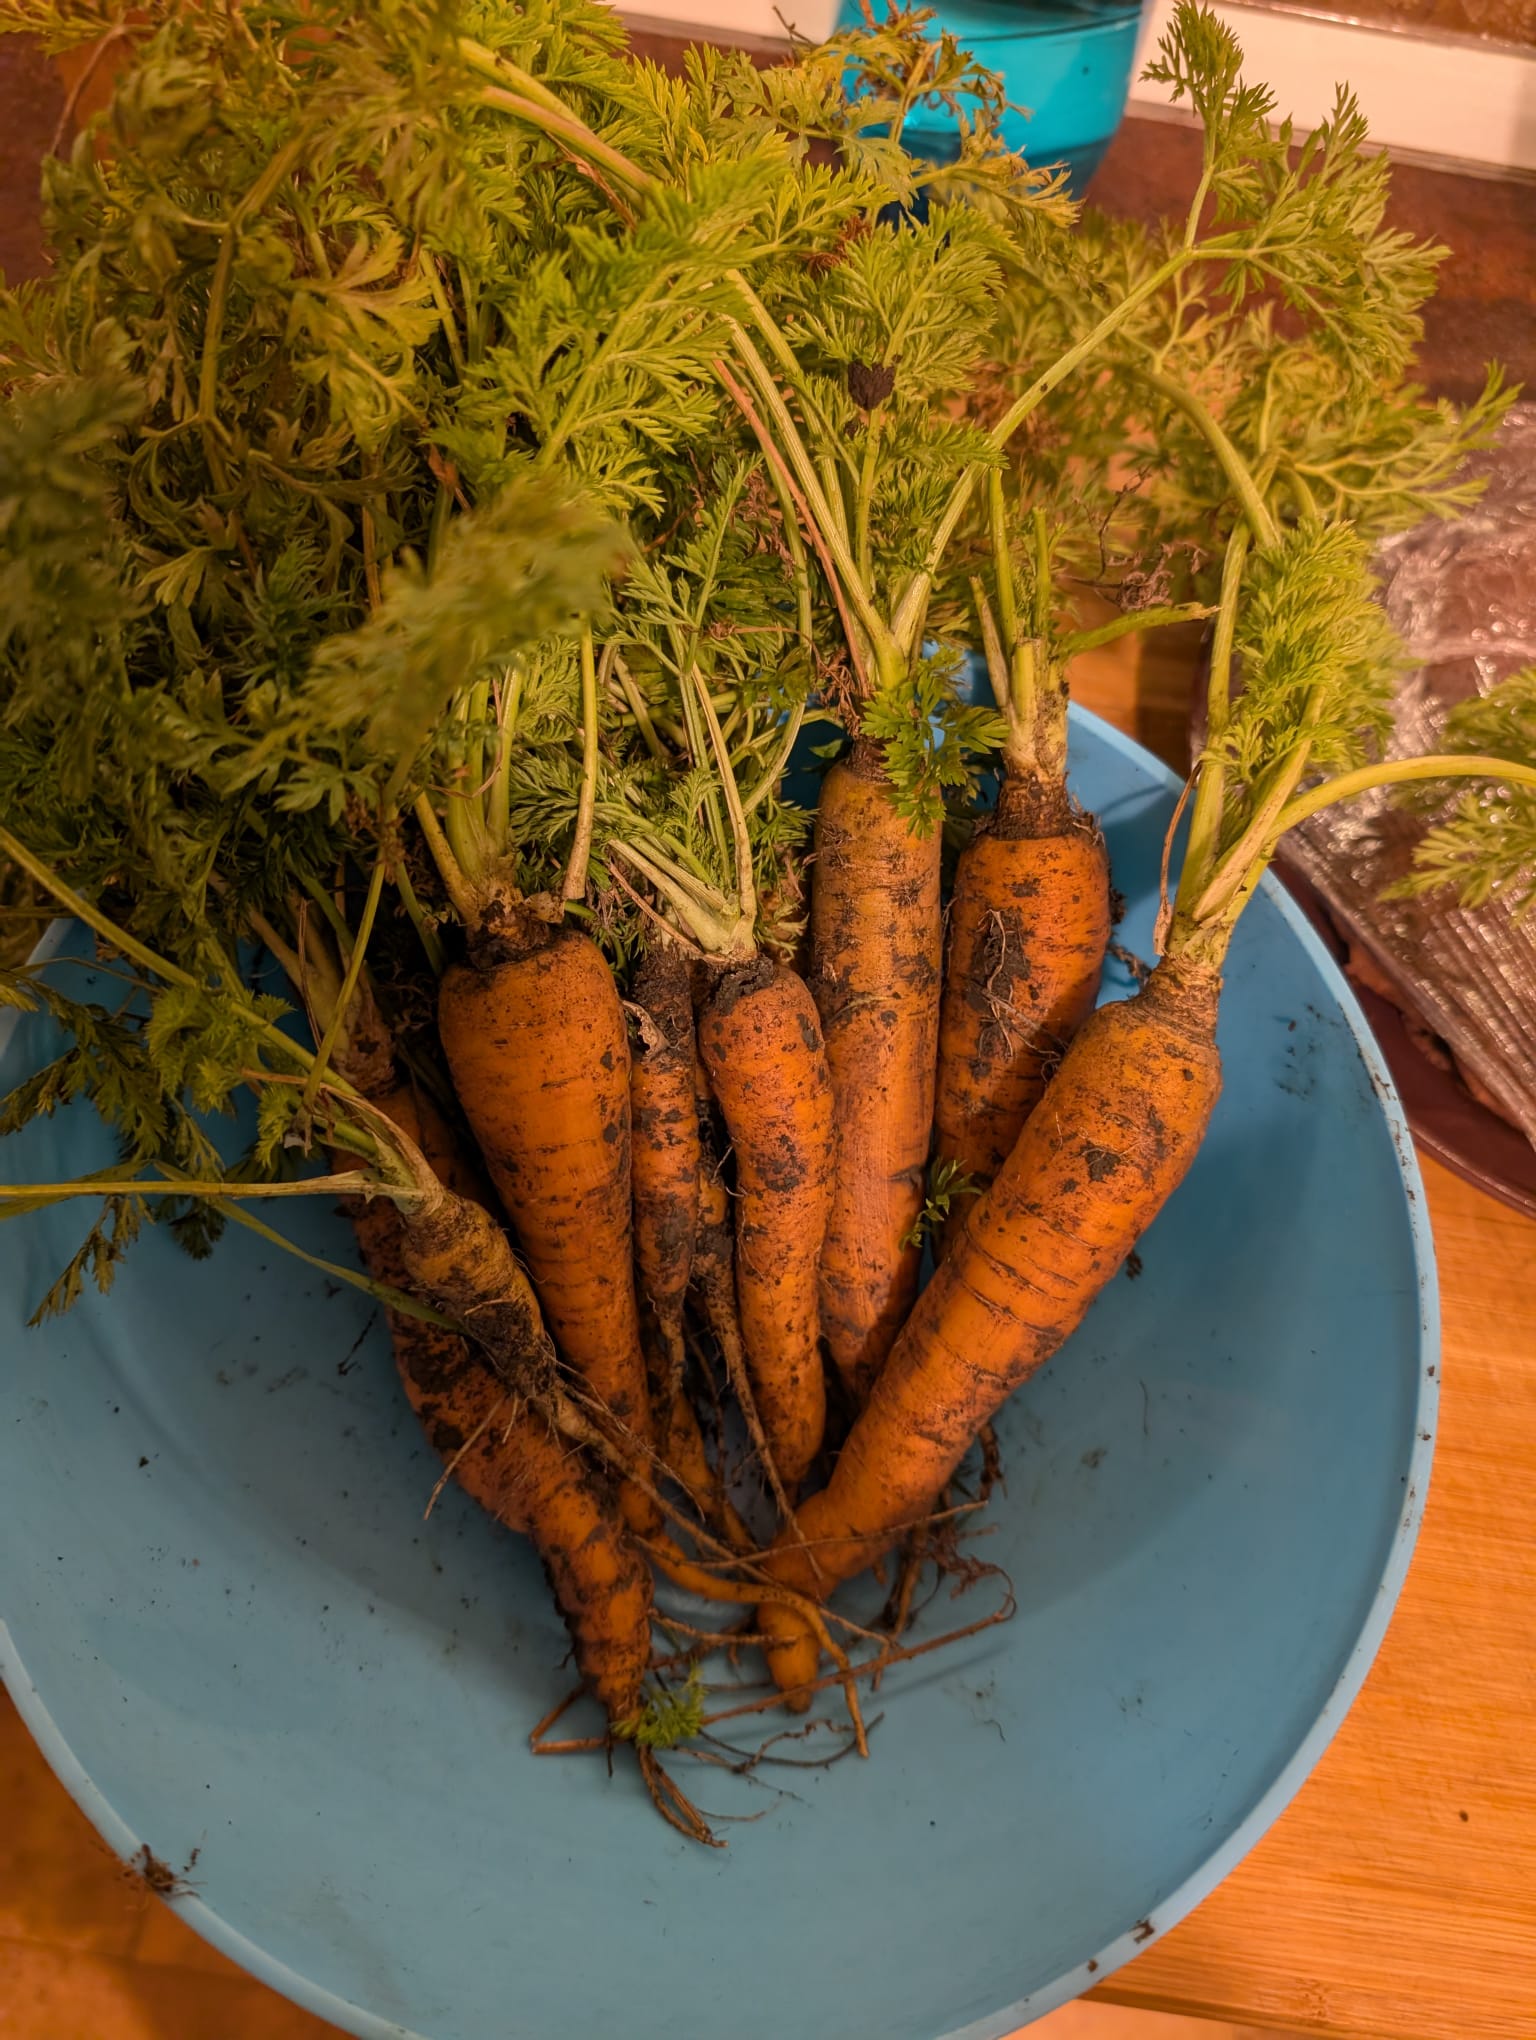
Label: generalcompost